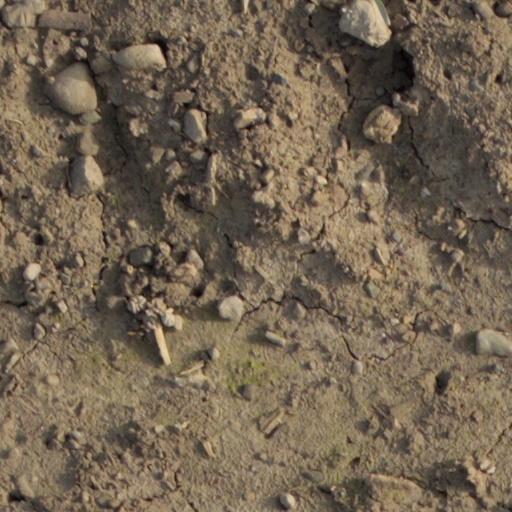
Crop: wheat